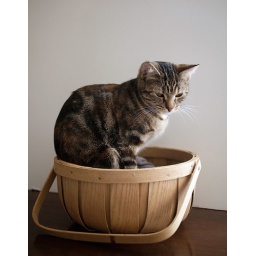
Middletown, NY - A cat sits in a basket on March 18, 2009.